Cacique

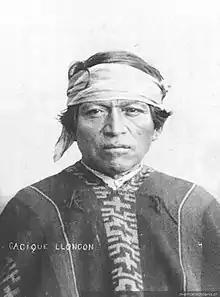
Mapuche cacique (lonko) Lloncon, southern Chile, around 1890

An extension of the term cacique, "caciquismo" ("boss rule") can refer to a political system dominated by the power of local political bosses, the caciques. In the post-independence period in Mexico, the term retained its meaning of "indigenous" leaders, but also took on a more general usage of a "local" or "regional" leader as well. Some scholars make a distinction between "caudillos" (political strongmen) and their rule, "caudillismo", and caciques and "caciquismo". One Argentine intellectual, Carlos Octavio Bunge viewed "caciquismo" as emerging from anarchy and political disruption and then evolving into a "pacific" form of "civilized caciquismo", such as Mexico's Porfirio Díaz (r. 1876–1911). Argentine writer Fernando N.A. Cuevillas views "caciquismo" as being "nothing more than a special brand of tyrant".